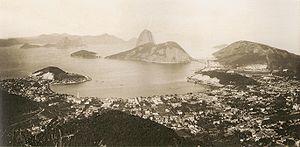
Dom Casmurro est un roman de l’écrivain brésilien Machado de Assis. Paru directement en volume en 1900, le roman est considéré par la critique littéraire comme le troisième volet de la dénommée Trilogie réaliste de l’auteur, encore que Machado de Assis lui-même n’ait jamais évoqué l’existence d’un tel ensemble.